Broad Channel, Queens

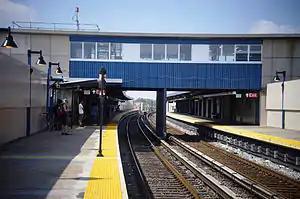
The Broad Channel station

Based on data from the 2010 United States Census, the population of the combined area of Breezy Point/Belle Harbor/Rockaway Park/Broad Channel was 28,018, an increase of 1,307 (4.9%) from the 26,711 counted in 2000. Covering an area of , the four neighborhoods had a population density of .